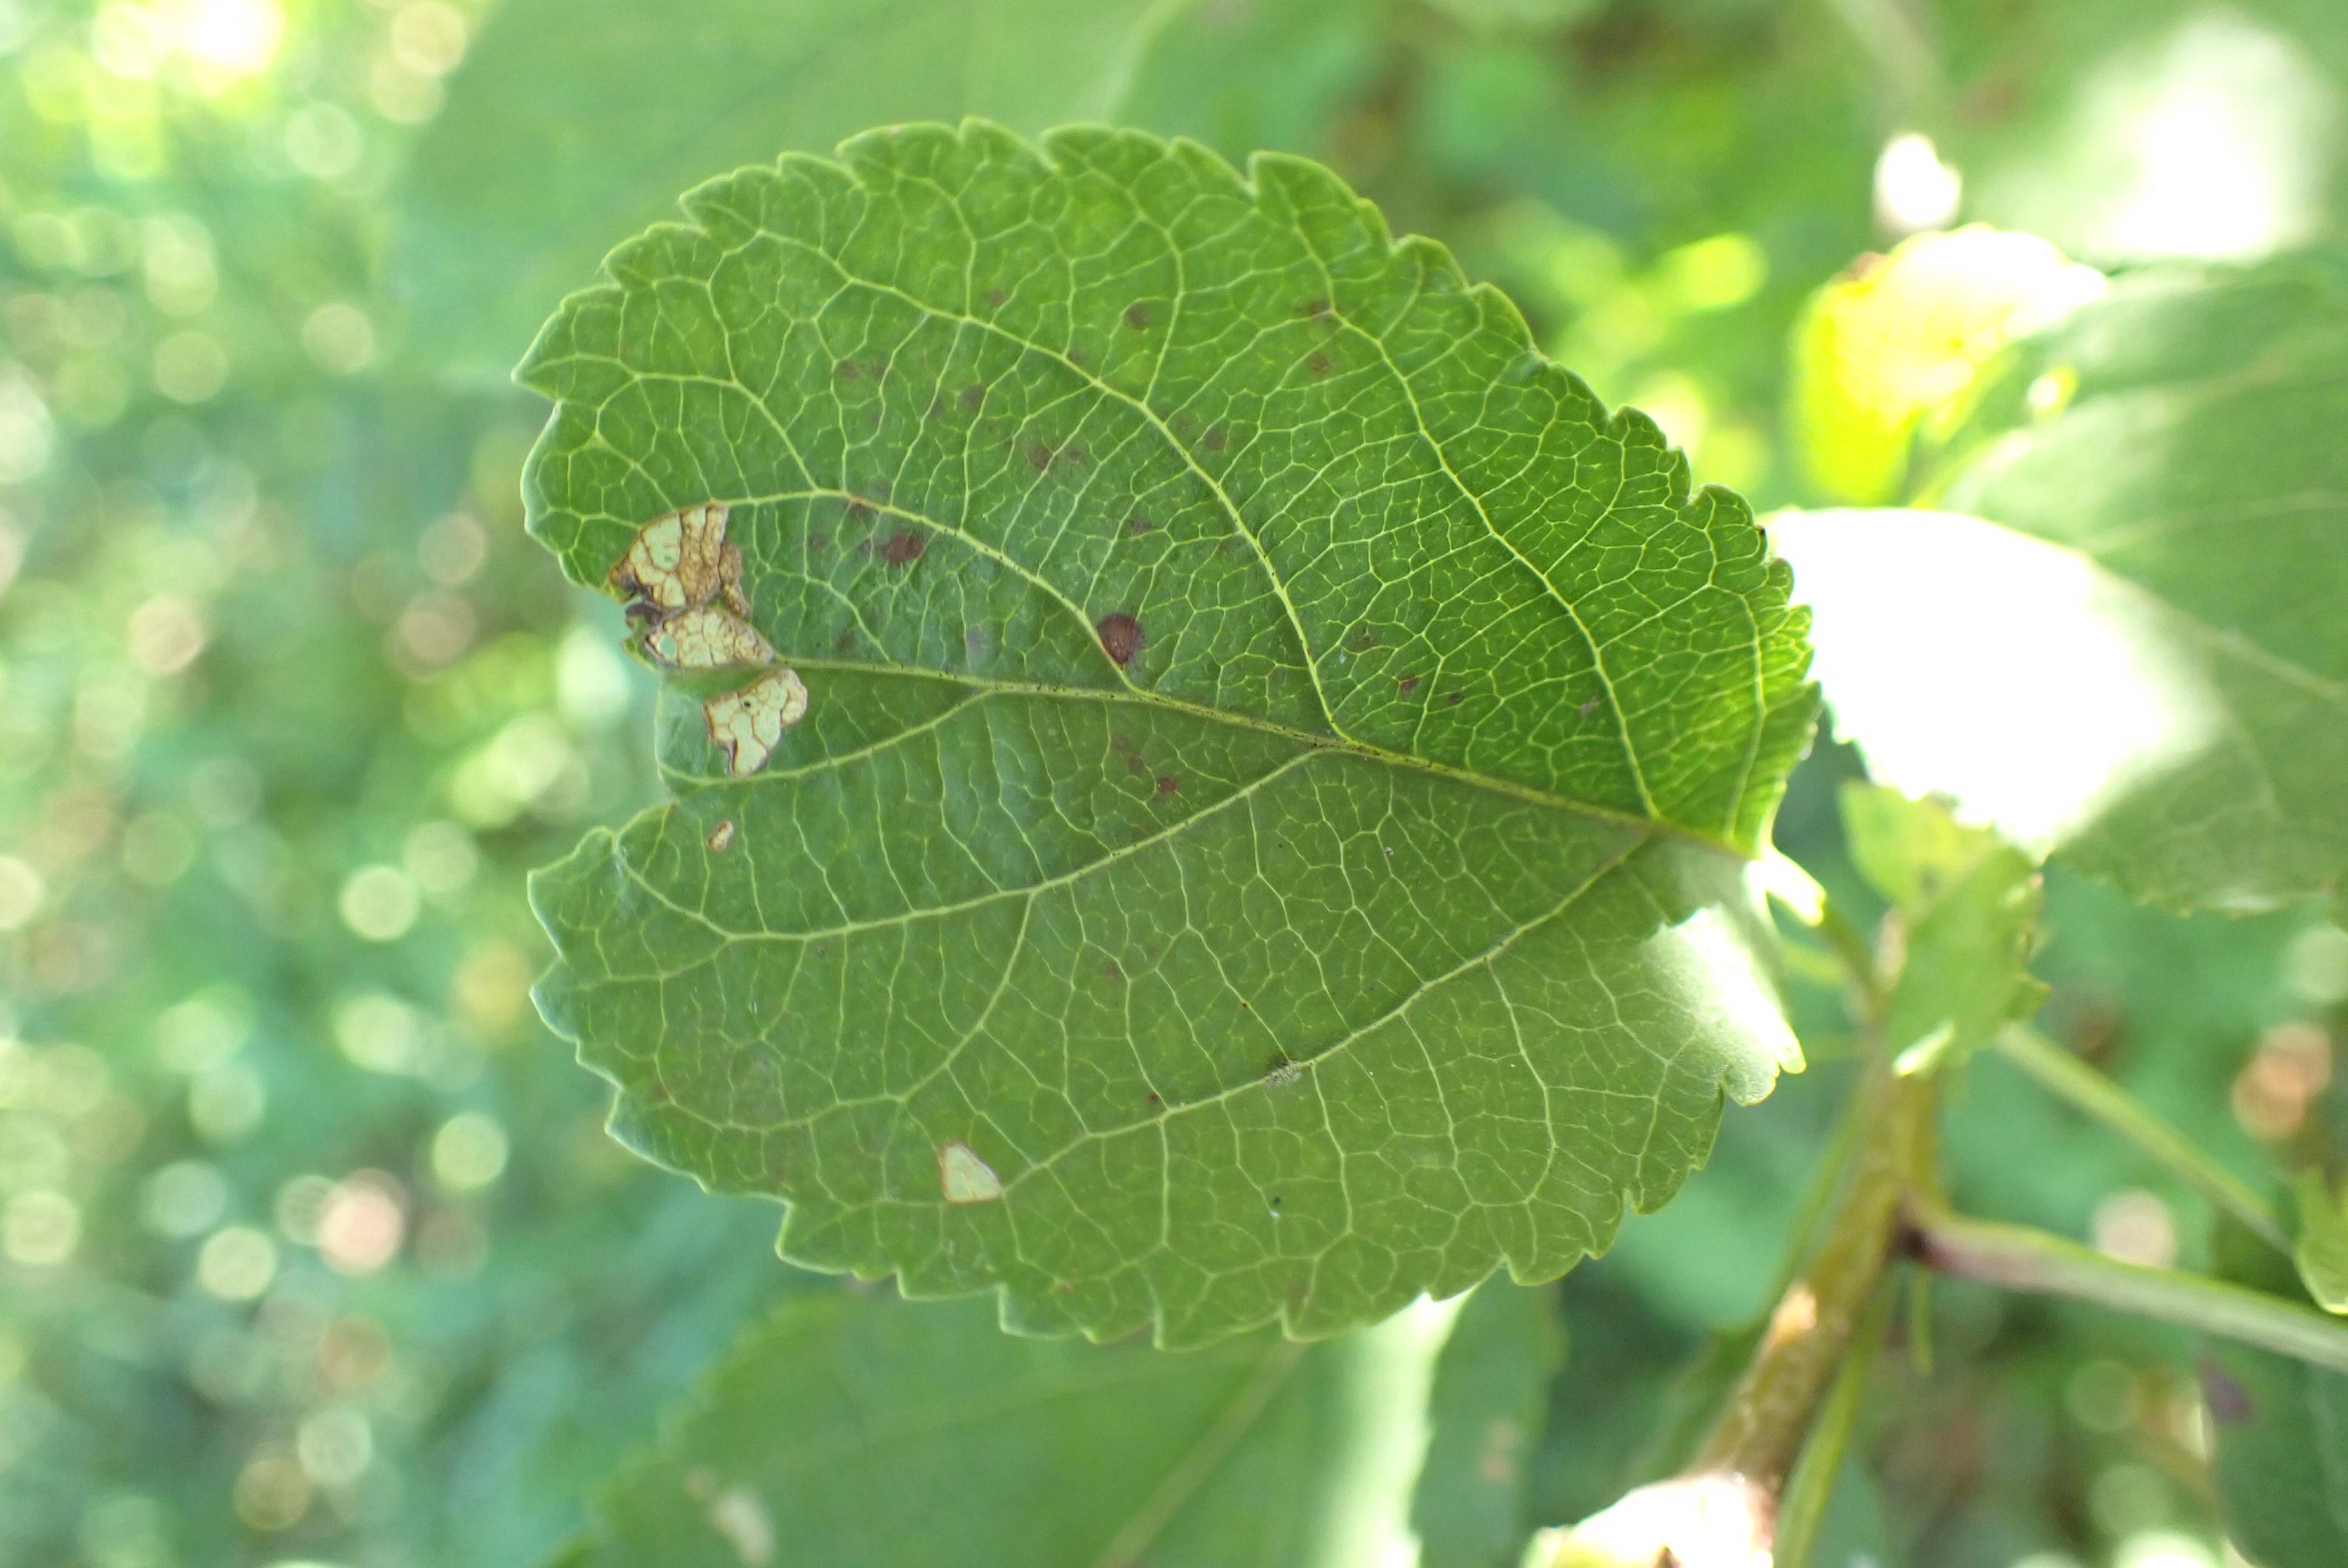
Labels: complex